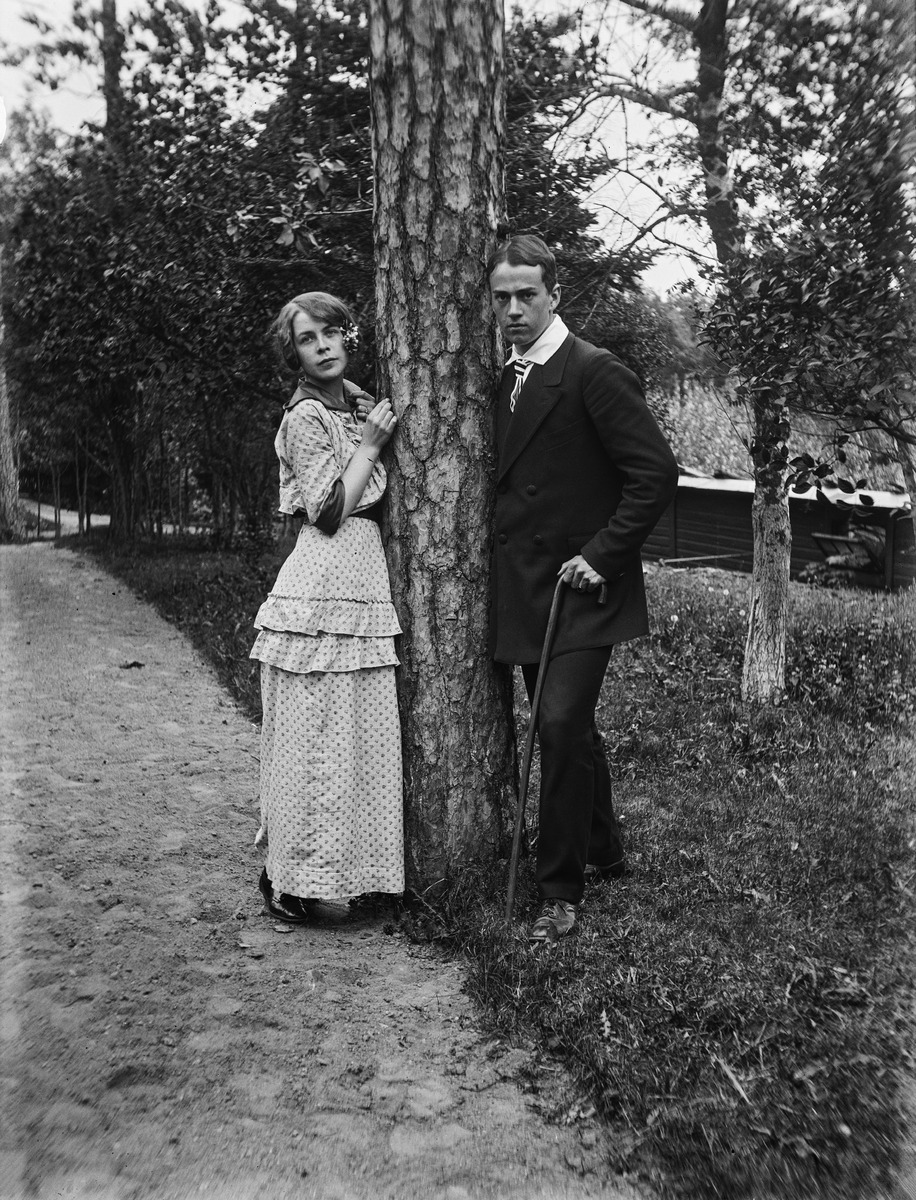
Villa Solhem, Meilahti 20
sisällön kuvaus: Villa Solhem, Meilahti 20. Kaksi henkilöä puutarhassa, huvilan pihatiellä. Oikealla Ragnar Nyberg. mustavalkoinen
Ajankohta: kuvausaika 1917
Paikka: Suomi, Uusimaa, Helsinki, Meilahti Helsinki, Tamminiementie 4
Aiheet: Nyberg, Ragnar, pukuhistoria, henkilöhistoria, vaatteet, kesävaatteet, pukeutuminen, muoti, päähineet, asusteet, kävelykepit, kampaukset, kesä